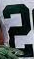
Number: 2